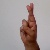
The image shows a hand gesture representing the letter 'R' in Indian Sign Language.